Wakaba Station

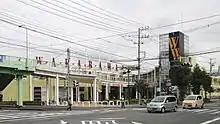
Wakaba Walk shopping centre in front of Wakaba Station, October 2011

Wakaba Station lies on the boundary between the two cities of Sakado and Tsurugashima.